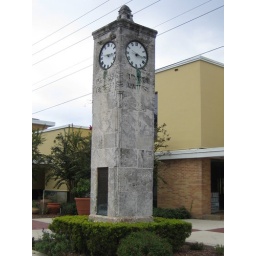
clock tower in Lake Wales